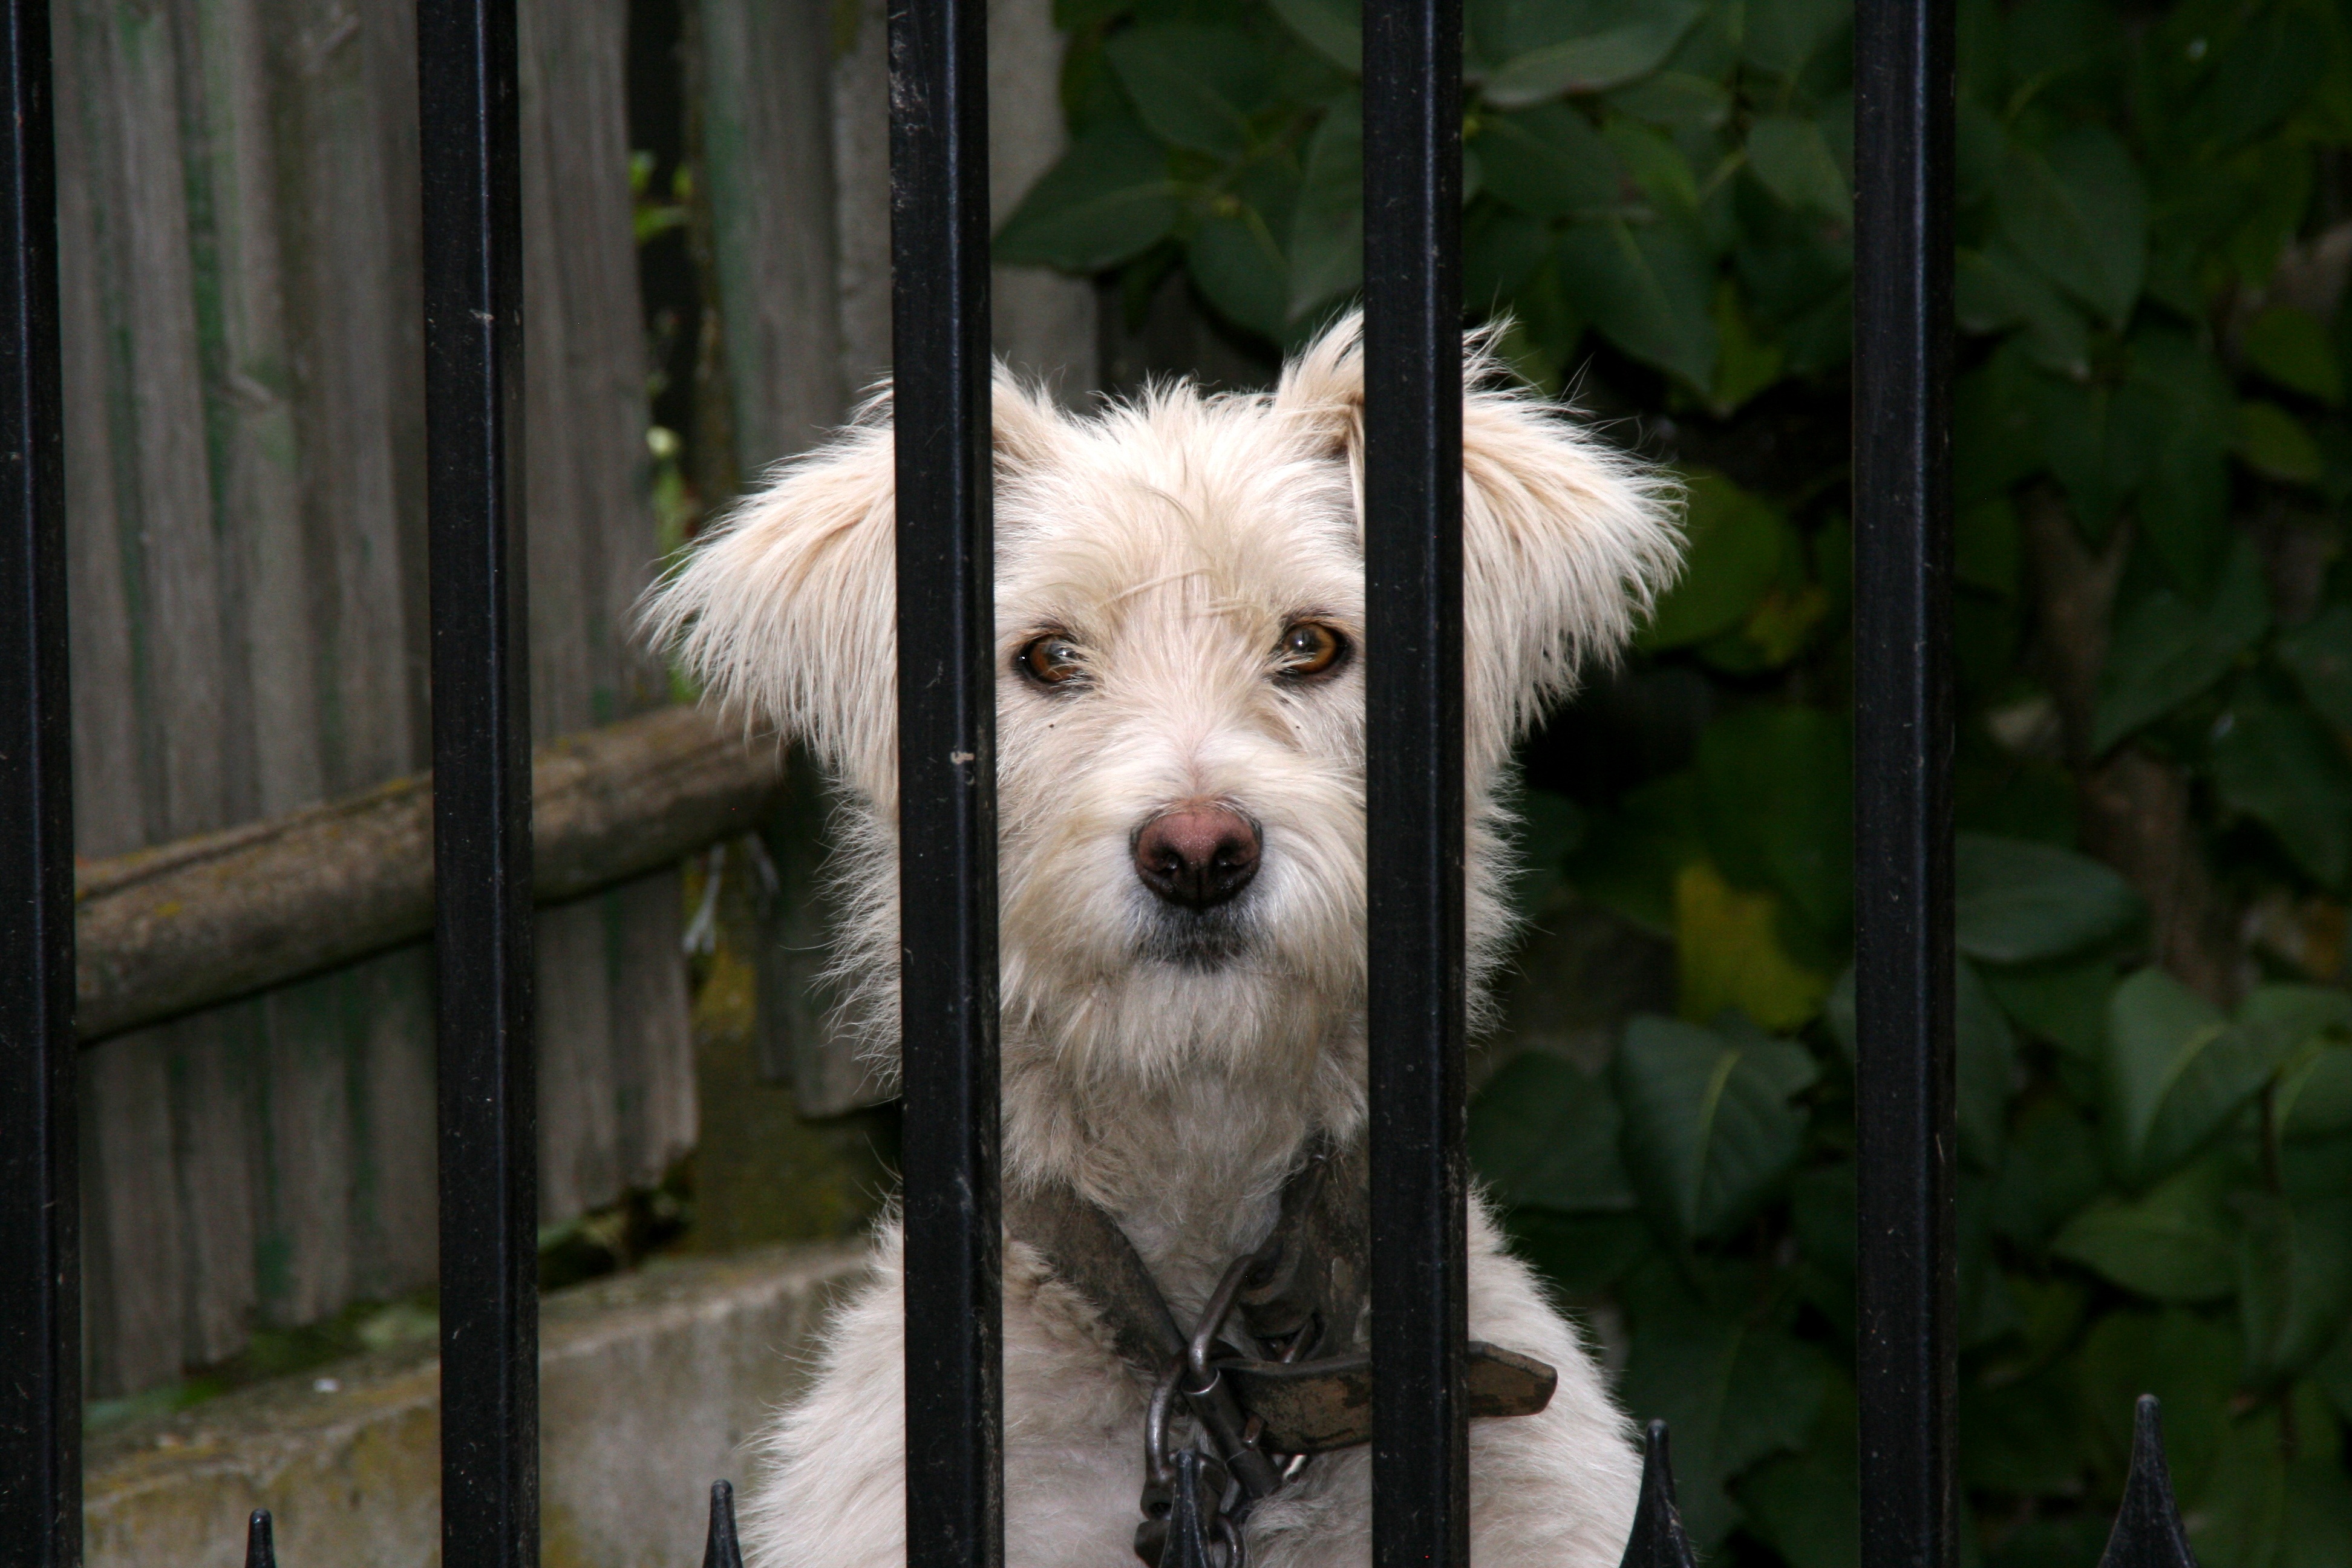
fence, white, dog, pet, mammal, curiosity, vertebrate, dog breed, terrier, dog like mammal, west highland white terrier